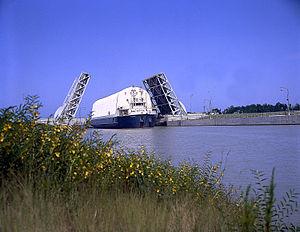
Saturn V est un lanceur spatial géant développé dans les années 1960 par l'agence spatiale américaine, la NASA, pour le programme lunaire Apollo. Utilisé entre 1967 et 1973, il a placé en orbite terrestre, sans aucun échec, les vaisseaux qui ont déposé les astronautes américains sur le sol lunaire. Cette énorme fusée d'un peu plus de 3 000 tonnes, est capable de placer jusqu'à 140 tonnes en orbite basse terrestre pour les dernières missions Apollo. Elle est développée dans le contexte de la course à l’espace opposant Américains et Soviétiques dans les années 1960. Ces circonstances permettent aux États-Unis de mobiliser des moyens financiers et humains exceptionnels pour permettre sa mise au point. La fin prématurée du programme Apollo et les restrictions budgétaires entraînent l'arrêt de la chaîne de fabrication de ce lanceur particulièrement couteux. Après un dernier vol pour mettre en orbite la station spatiale Skylab, la NASA décide de développer un lanceur réutilisable, la navette spatiale américaine, en espérant abaisser sensiblement les coûts très élevés de mise en orbite.